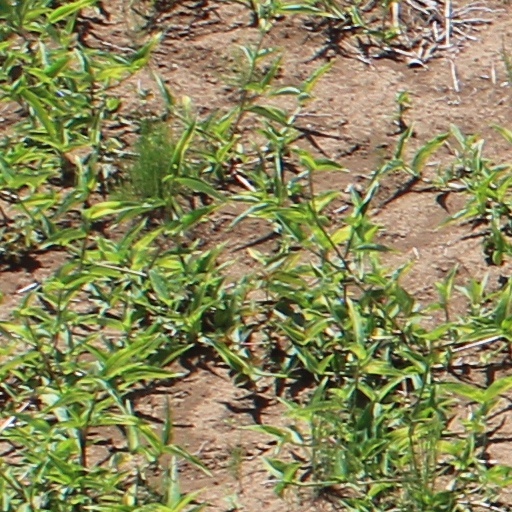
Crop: wheat